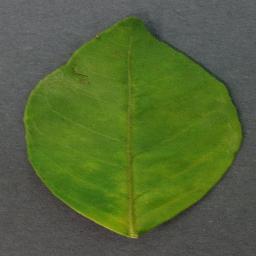
Label: Orange___Haunglongbing_(Citrus_greening)